Nund Rishi

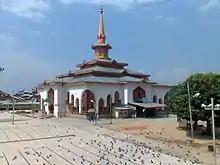
Charar-e-Sharief shrine

Noor-ud-Din spread his teachings or message through poems, commonly known as "shruks". His poems have four to six lines each and evolve around religious themes, highlight moral principles, and often call for peace. He strived for Hindu–Muslim unity. One of his prominent poems is "Ann poshi teli yeli wan poshi", which translates as "Food will thrive only as long as the woods survive".